Kirk Alyn

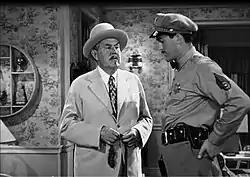
Alyn (right) and Sidney Toler as Charlie Chan in the film "The Trap" (1946).

He also worked as a singer and dancer in vaudeville before relocating to Hollywood during the early 1940s to act for feature movies, but he was successful only in gaining bit parts for low-budget movies before obtaining the role of Superman in 1948. During World War II, he served in the United States Navy.